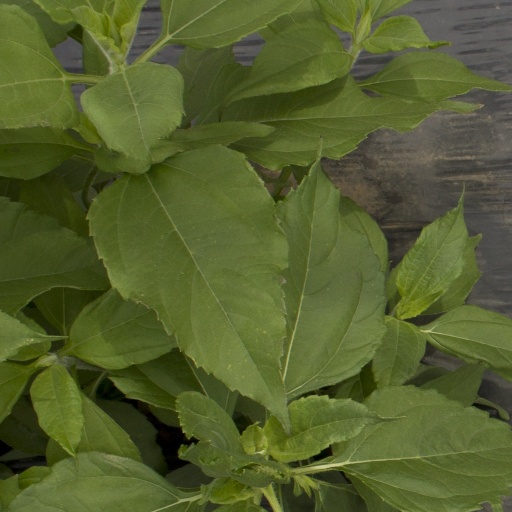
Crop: Jerusalem artichoke